Patrick Cargill

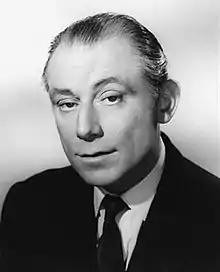

Patrick Cargill (3 June 191823 May 1996) was an English actor remembered for his lead role in the British television sitcom "Father, Dear Father".